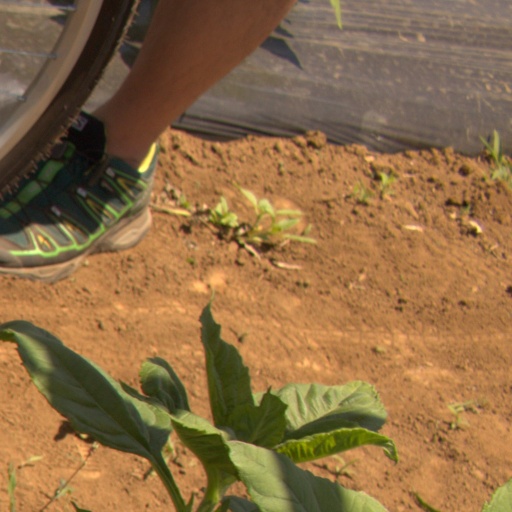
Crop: Jerusalem artichoke